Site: brandenburg
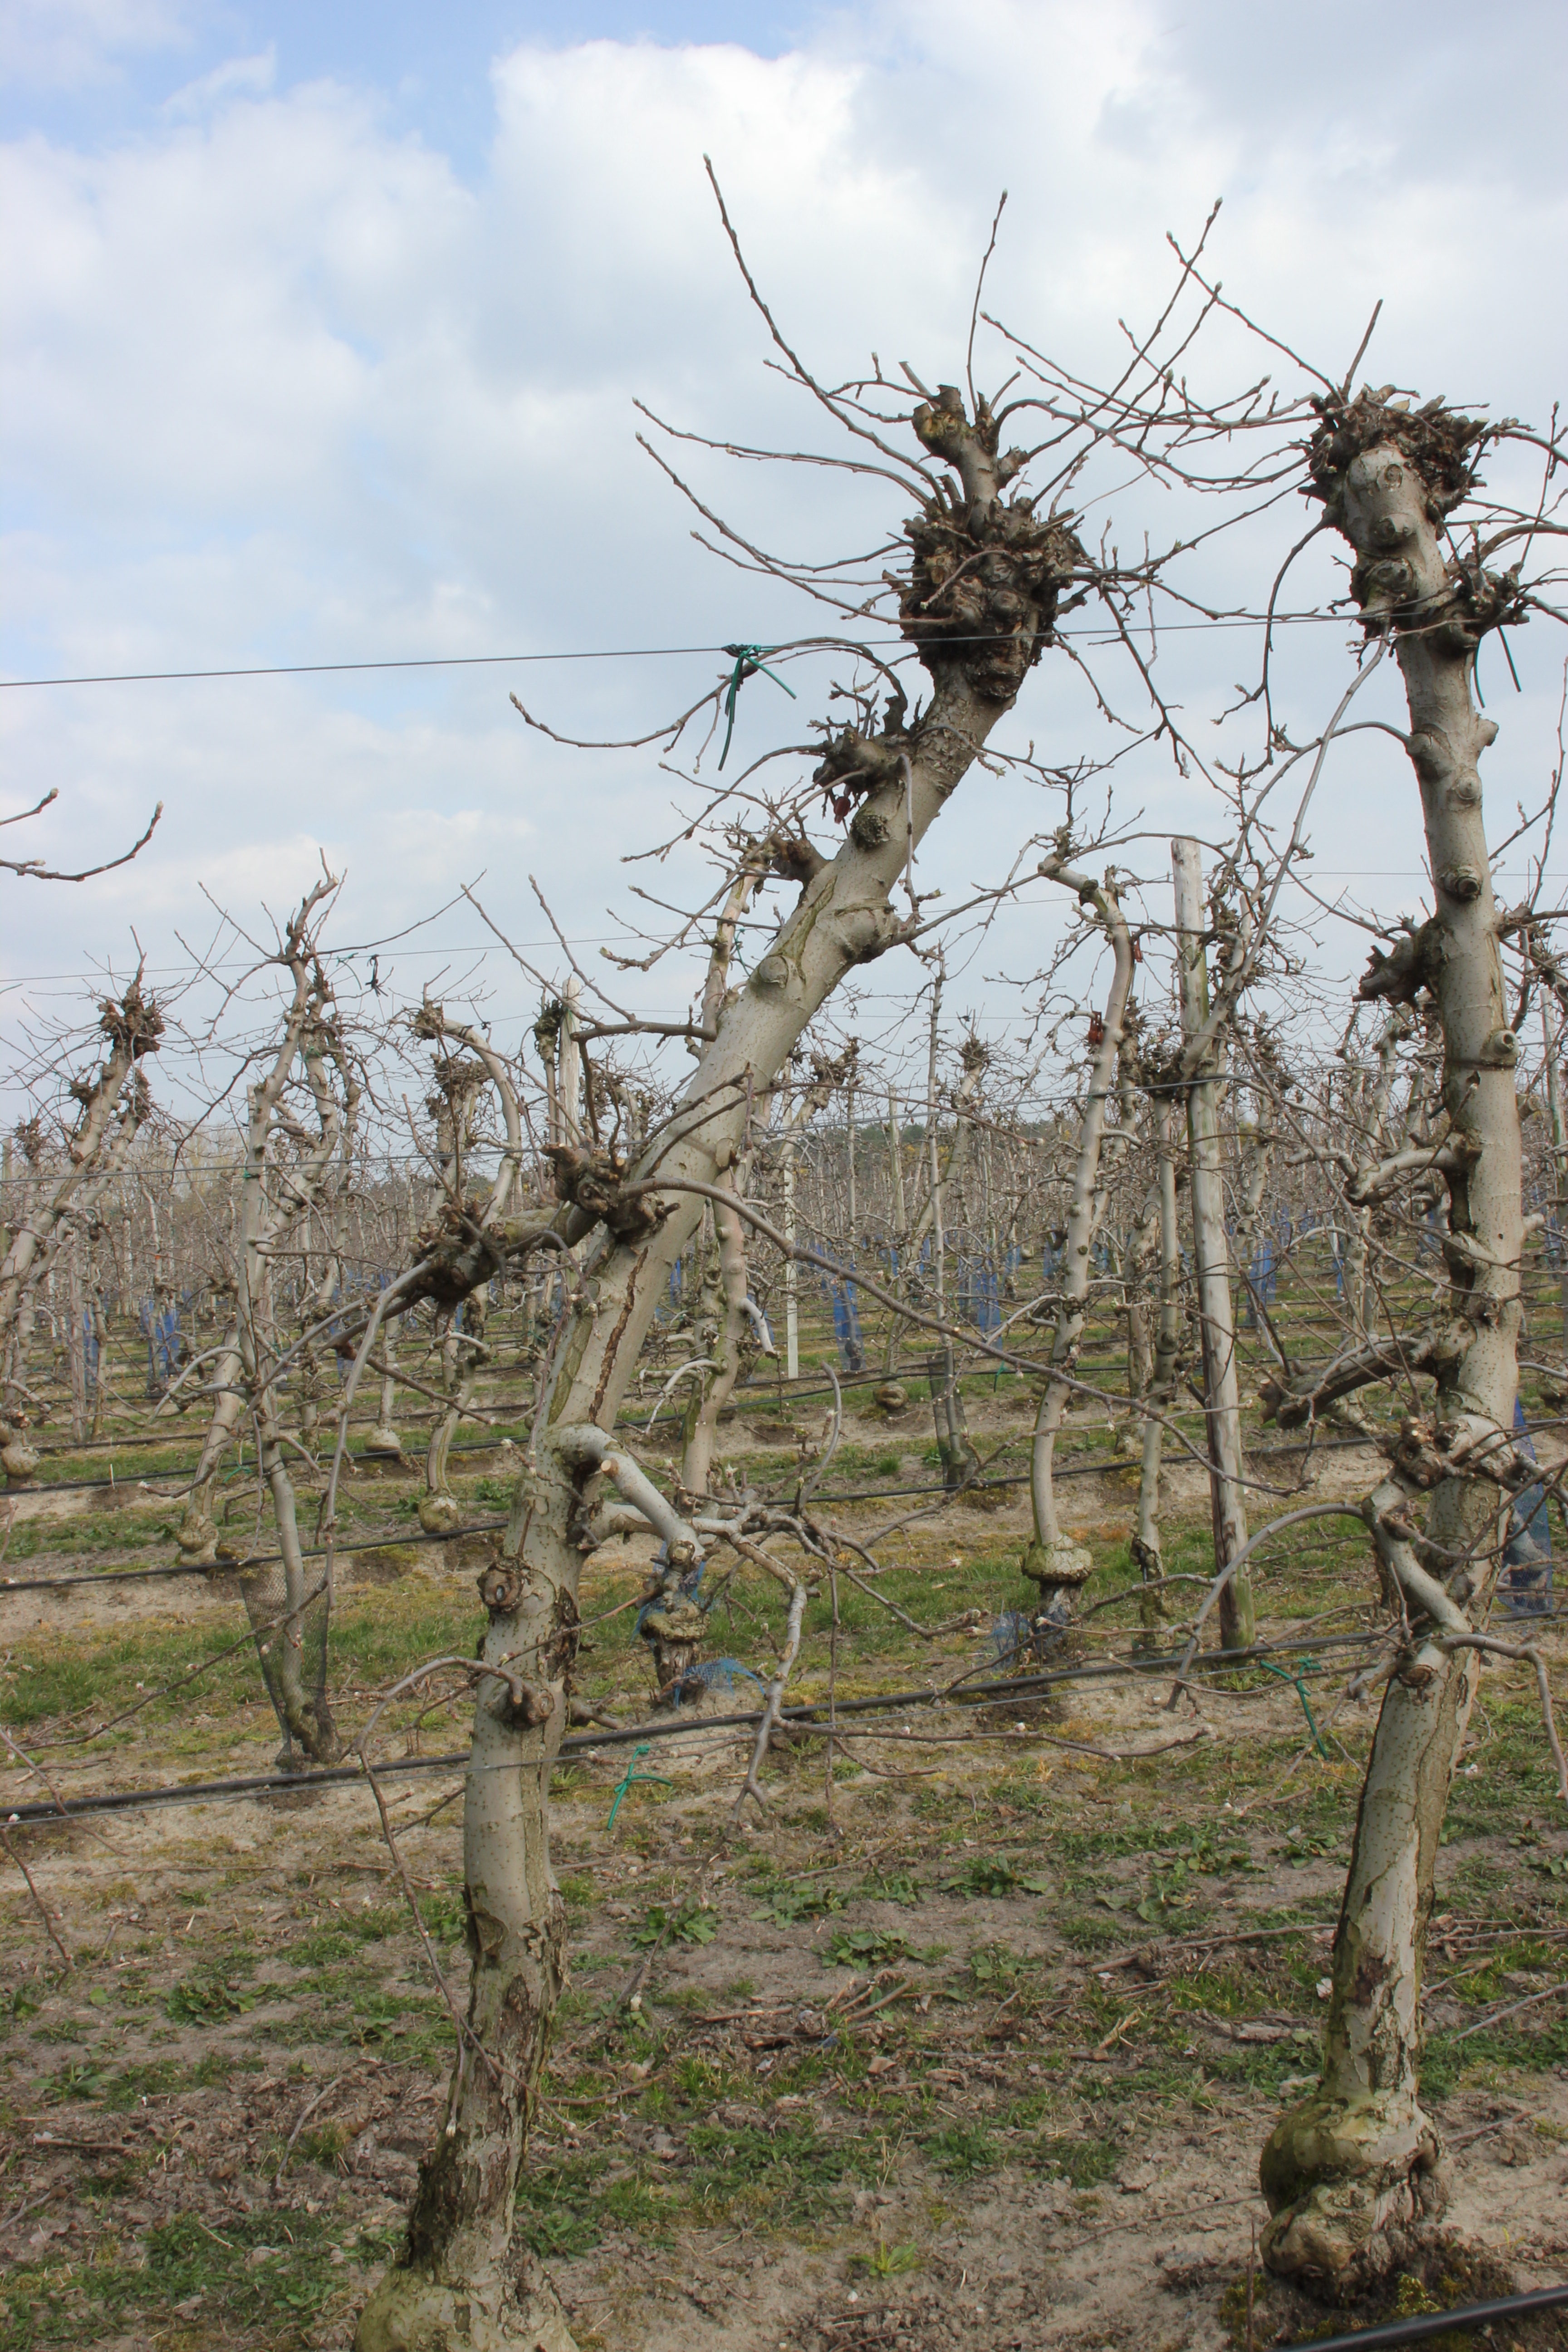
Growth stage (BBCH 03): Bud development